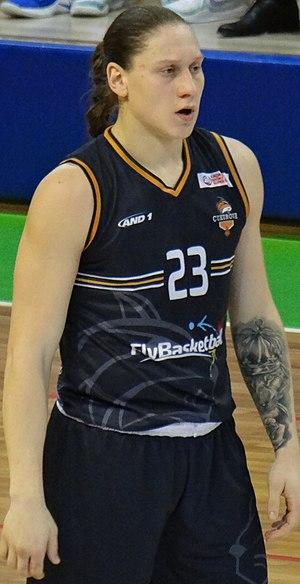
Alina Iagupova est une joueuse ukrainienne de basket-ball née le 9 février 1992 à Dnipropetrovsk.